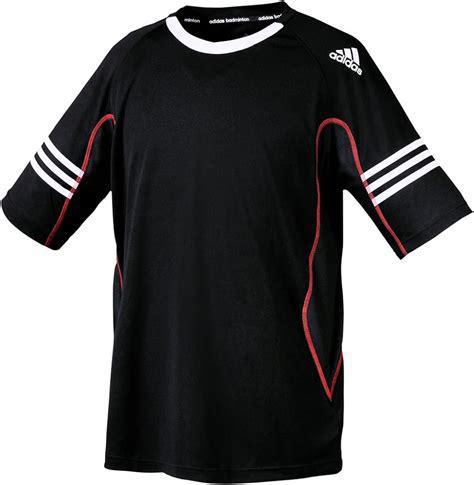
Brand: adidas
Model: Climacool